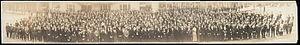
Le Congrès des métiers et du travail du Canada fut une confédération syndicale canadienne qui exista de 1883 à 1956, quand elle fusionna avec le Congrès canadien du travail pour former le Congrès du travail du Canada. Elle était très liée à la Fédération américaine du travail dont elle constituait la branche canadienne.